Rod Steiger

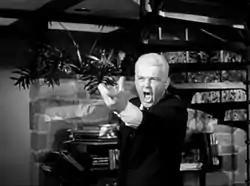
Steiger during a dynamic scene in "The Big Knife"

Steiger was one of Hollywood's most respected character actors. Hutchinson described him as "one of Hollywood's most charismatic and dynamic stars". Yet for Hutchinson, Steiger remained "out of sympathy with Hollywood" during his career, believing that accomplished actors often struggle to find challenging films as they got older. Steiger was an "effusive talent" according to Lucia Bozzola of "The New York Times", and was particularly noted for his intense portrayal of offbeat, often volatile and crazed characters. After "On the Waterfront" (1954), Steiger became somewhat typecast for playing tough characters and villains, and grew increasingly frustrated playing the "Mafia heavy or a near-psychopath" during the 1970s, roles that he could play menacingly, but provided little opportunity for him to showcase his talent. Gossip columnist Louella Parsons hailed him as "the Screen's No.1 Bad Man", while the newspaper "London Evening News" referred to him as "the man you would love to hate if you had the courage". A 1960 publication by Dean Jennings of "The Saturday Evening Post" referred to Steiger as an "angry, hot-tempered newcomer of prodigious acting talents, [who] works best only at emotional white heat", and remarked that he found it "stimulating to carry theatrical fantasy into his private life". Pauline Kael found his performances so powerful that she believed he "often seems to take over a picture even when he isn't in the lead". The journal "Films and Filming", surveying his career in 1971, noted that his talent "developed steadily through films good and bad", and that the secret of his success was that he stayed grounded, citing a 1956 interview where he said "I pity the player who can't keep his feet on the ground. It's too easy to trade on success and forget that no performer can stand still."